Tweed New Haven Airport

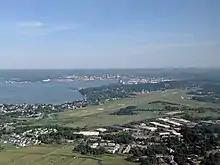
HVN with New Haven in the background in June 2019

On August 7, 2024, Breeze Airways announced it will be launching 10 flights in direct competition with Avelo Airlines current routes from New Haven. This will expand operations from Tweed New Haven by adding more flight operations to the already small airport and increase competition. Breeze Airways will begin operating these new routes out of New Haven in December 2024 and February 2025.